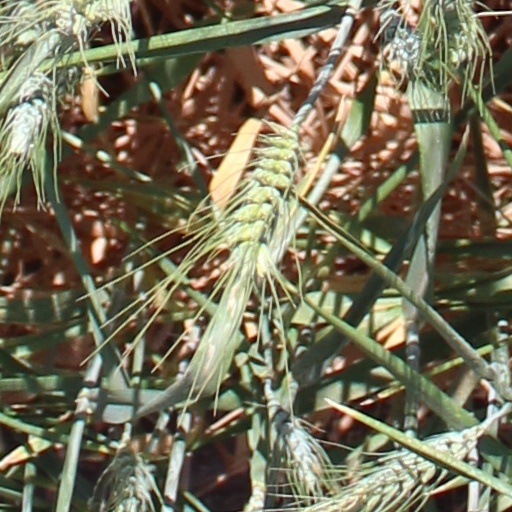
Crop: wheat